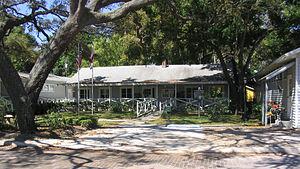
Windermere est une ville américaine située dans le comté d'Orange en Floride.